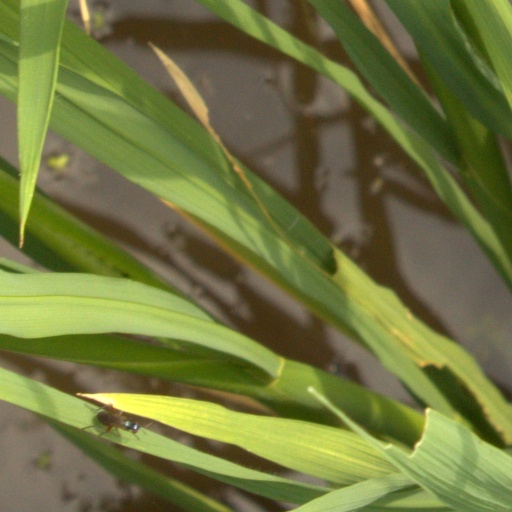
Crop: rice